Jack Cassin

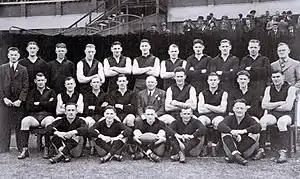
Essendon's 1942 Grand Final team (Cassin is fourth player from the right in back row).

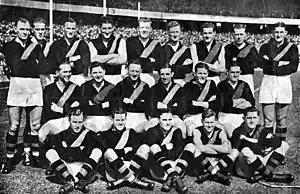
Essendon's 1946 Grand Final team (Cassin is at the extreme left of back row).

Although he was residentially tied to Richmond, Richmond had expressed no interest in him. Also, some Fitzroy officials had gone to see him play the week before he was signed by Essendon (by former Essendon player and Committeeman Harry Gregory), and had left the match without even speaking to him.